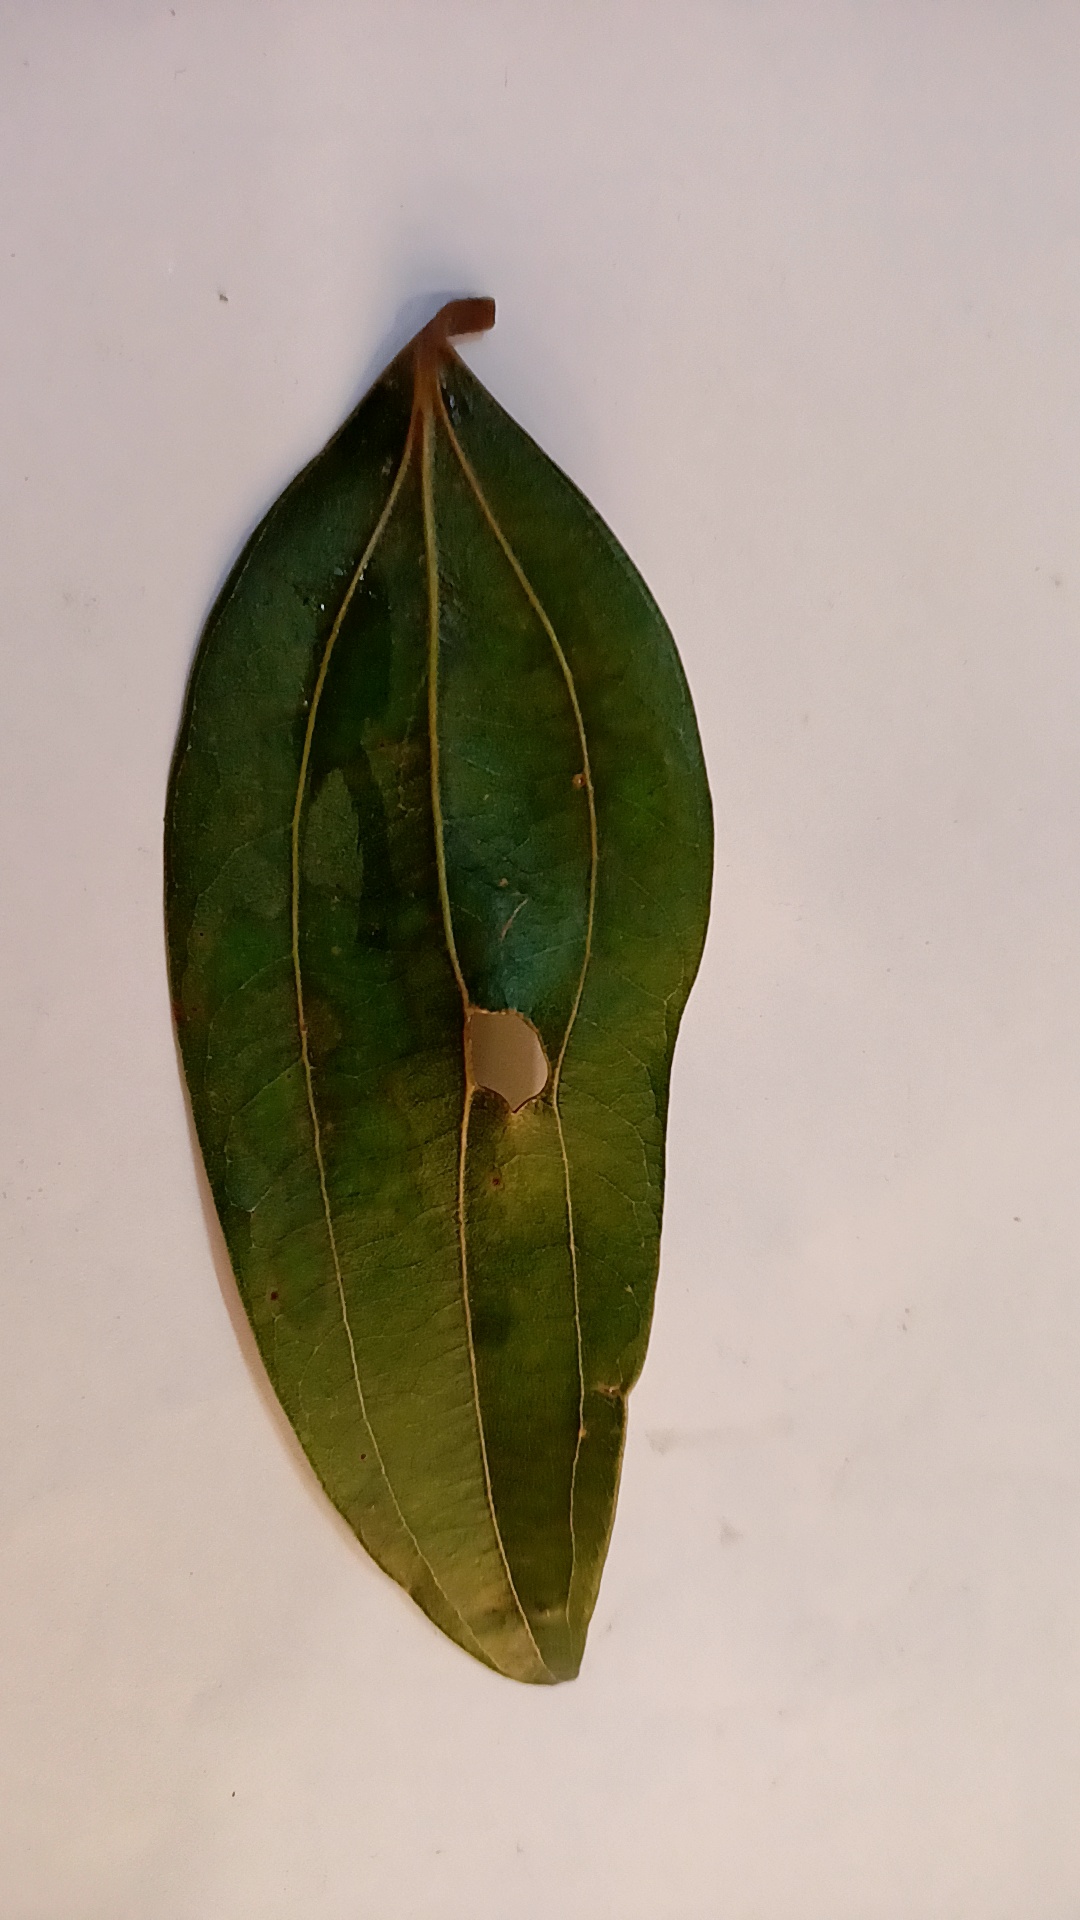
Label: Disease